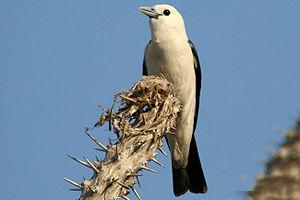
L'Artamelle ou artamie à tête blanche est une espèce de passereaux de la famille des Vangidae.
Les Vangidae sont une famille de passereaux. C'est la famille des vangas, comprenant 39 espèces, la plupart endémiques à Madagascar, certaines espèces sont toutefois originaires d'Afrique continentale, ou d'Asie.
Artamie est le nom que la nomenclature aviaire en langue française donne à 3 espèces d'oiseaux qui constituent 3 genres monospécifiques, tous de la famille des Vangidae, ordre des Passeriformes.